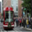
Label: streetcar